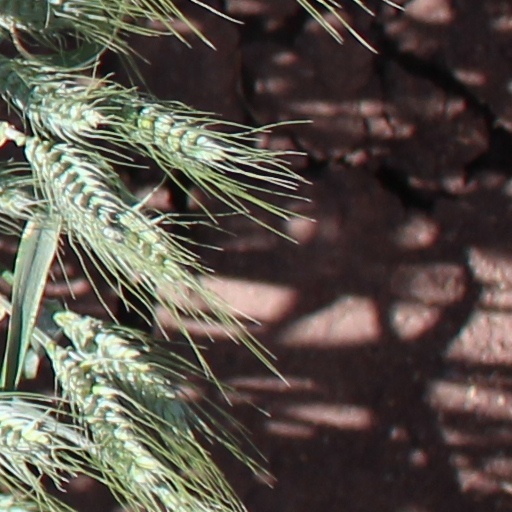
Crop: wheat